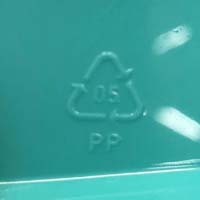
Plastic recycling code class: 5_polypropylene_PP